Jenny Kenney

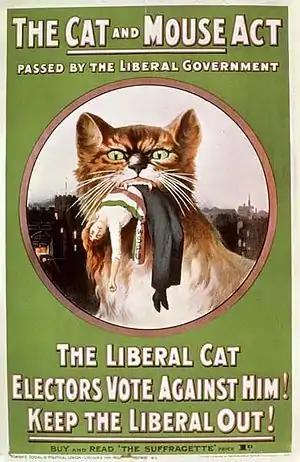
Cat and Mouse Act poster

Kenney offered refuge or rest for women released following imprisonment, hunger strike and force-feeding, under the Cat and Mouse Act, where she and her sister Caroline (Kitty) ran a Montessori school, at Tower Cressy, Campden Hill, from around 1915. The grand house had been acquired by the Pankhursts, including using money from the WSPU surplus funds to be fitted out for an adoption home and nursery, causing some controversy. There was also a tension with Nurse Pine who was there to nurse the women, but did not approve of the liberal education methods of Montessori.